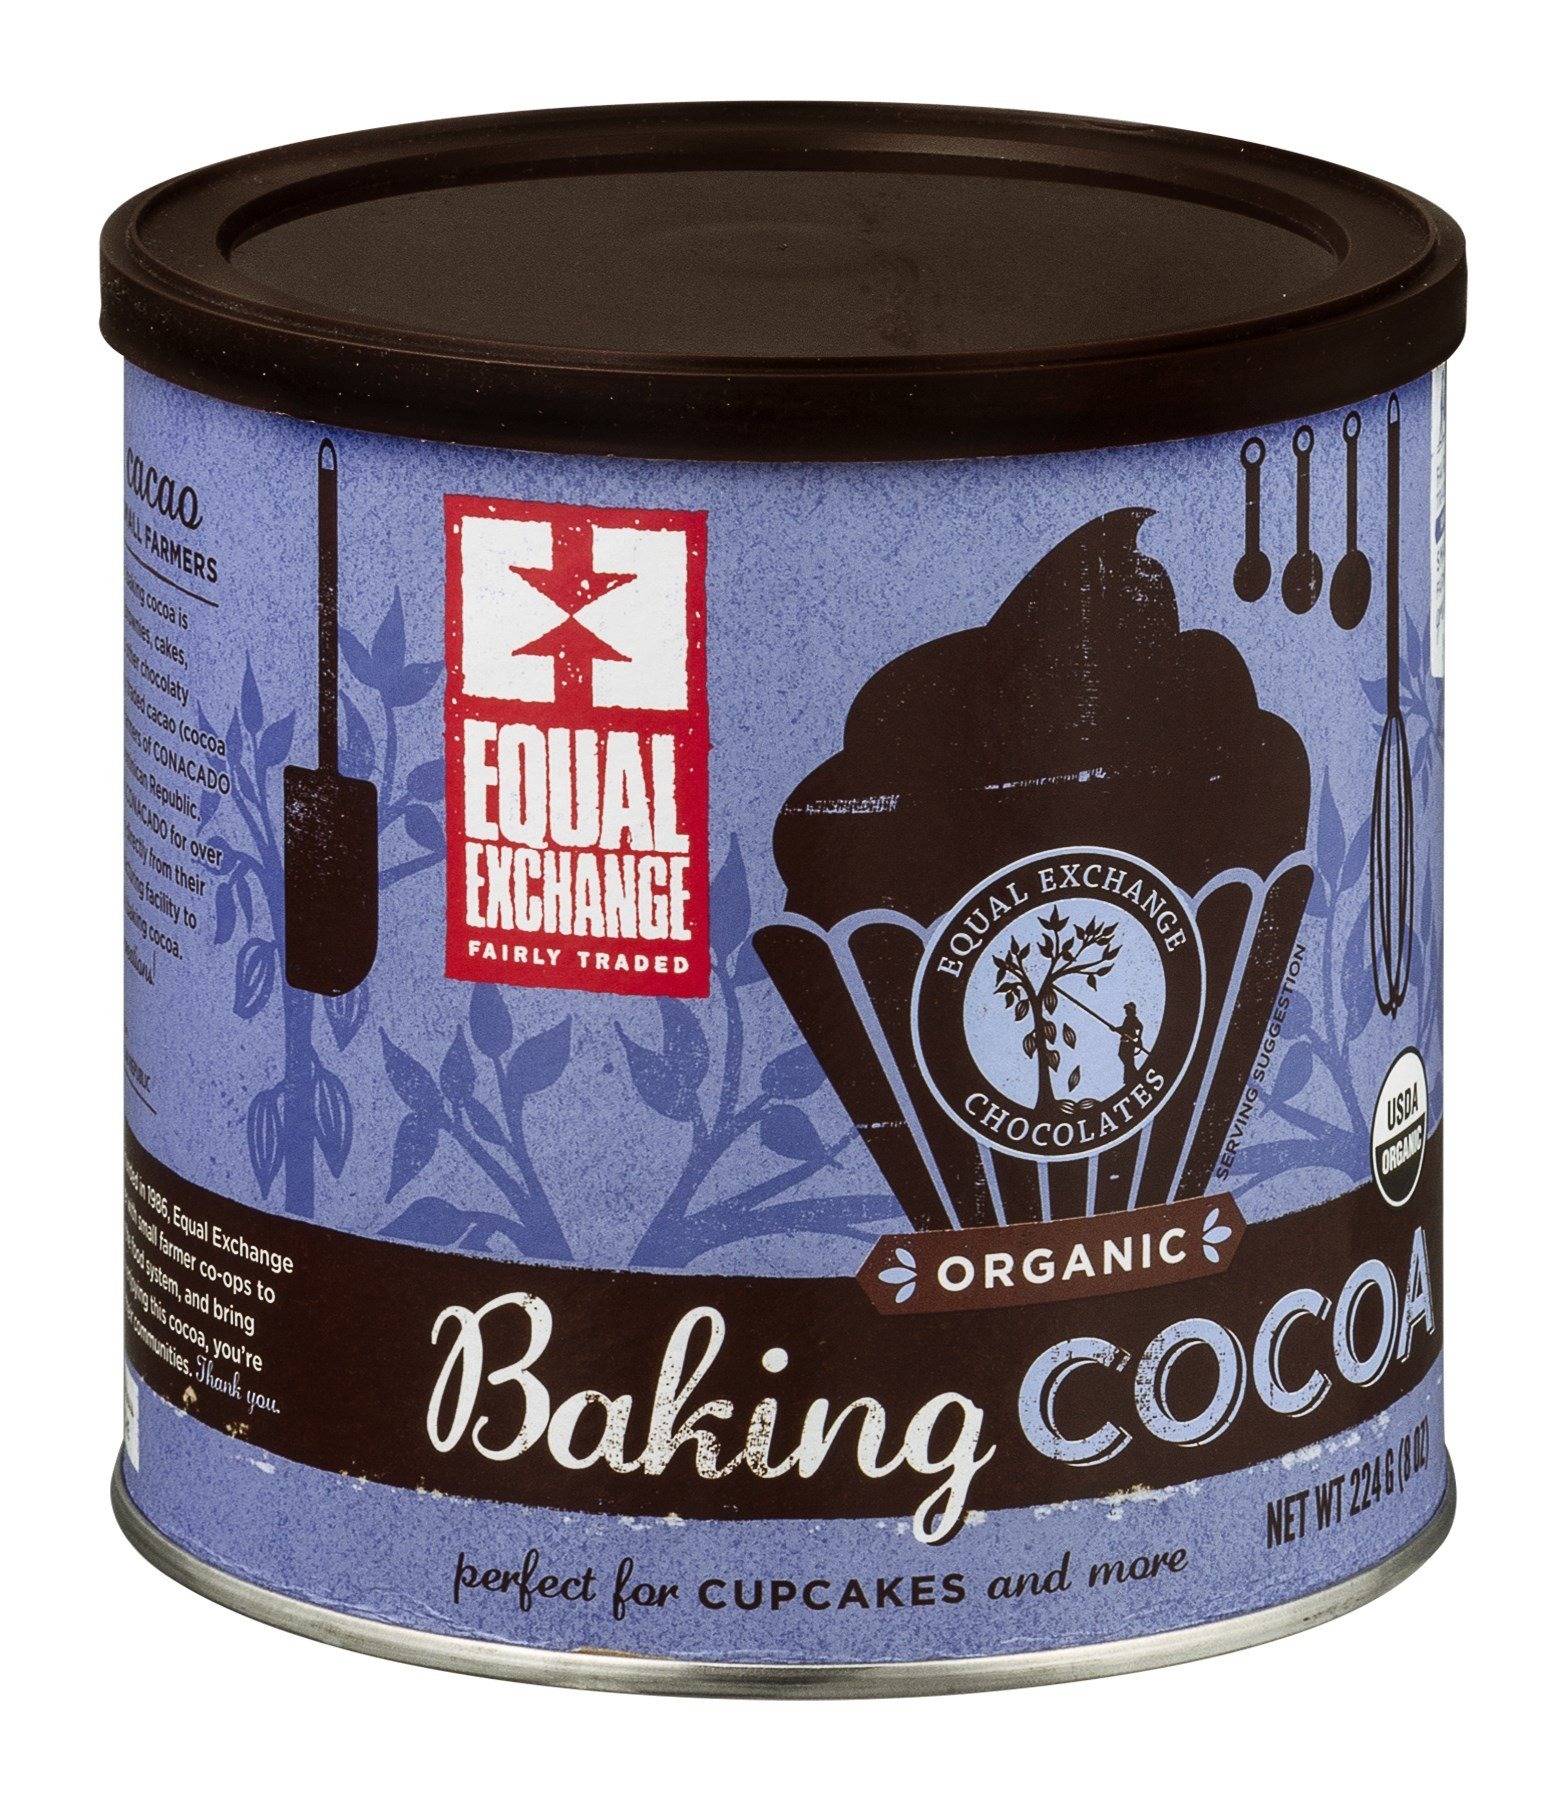
Item Name: Organic Baking Cocoa
Bullet Point: VALUE 6 - PACK.
Product Description: ORGANIC
Value: 8.0
Unit: Ounce

Price: 23